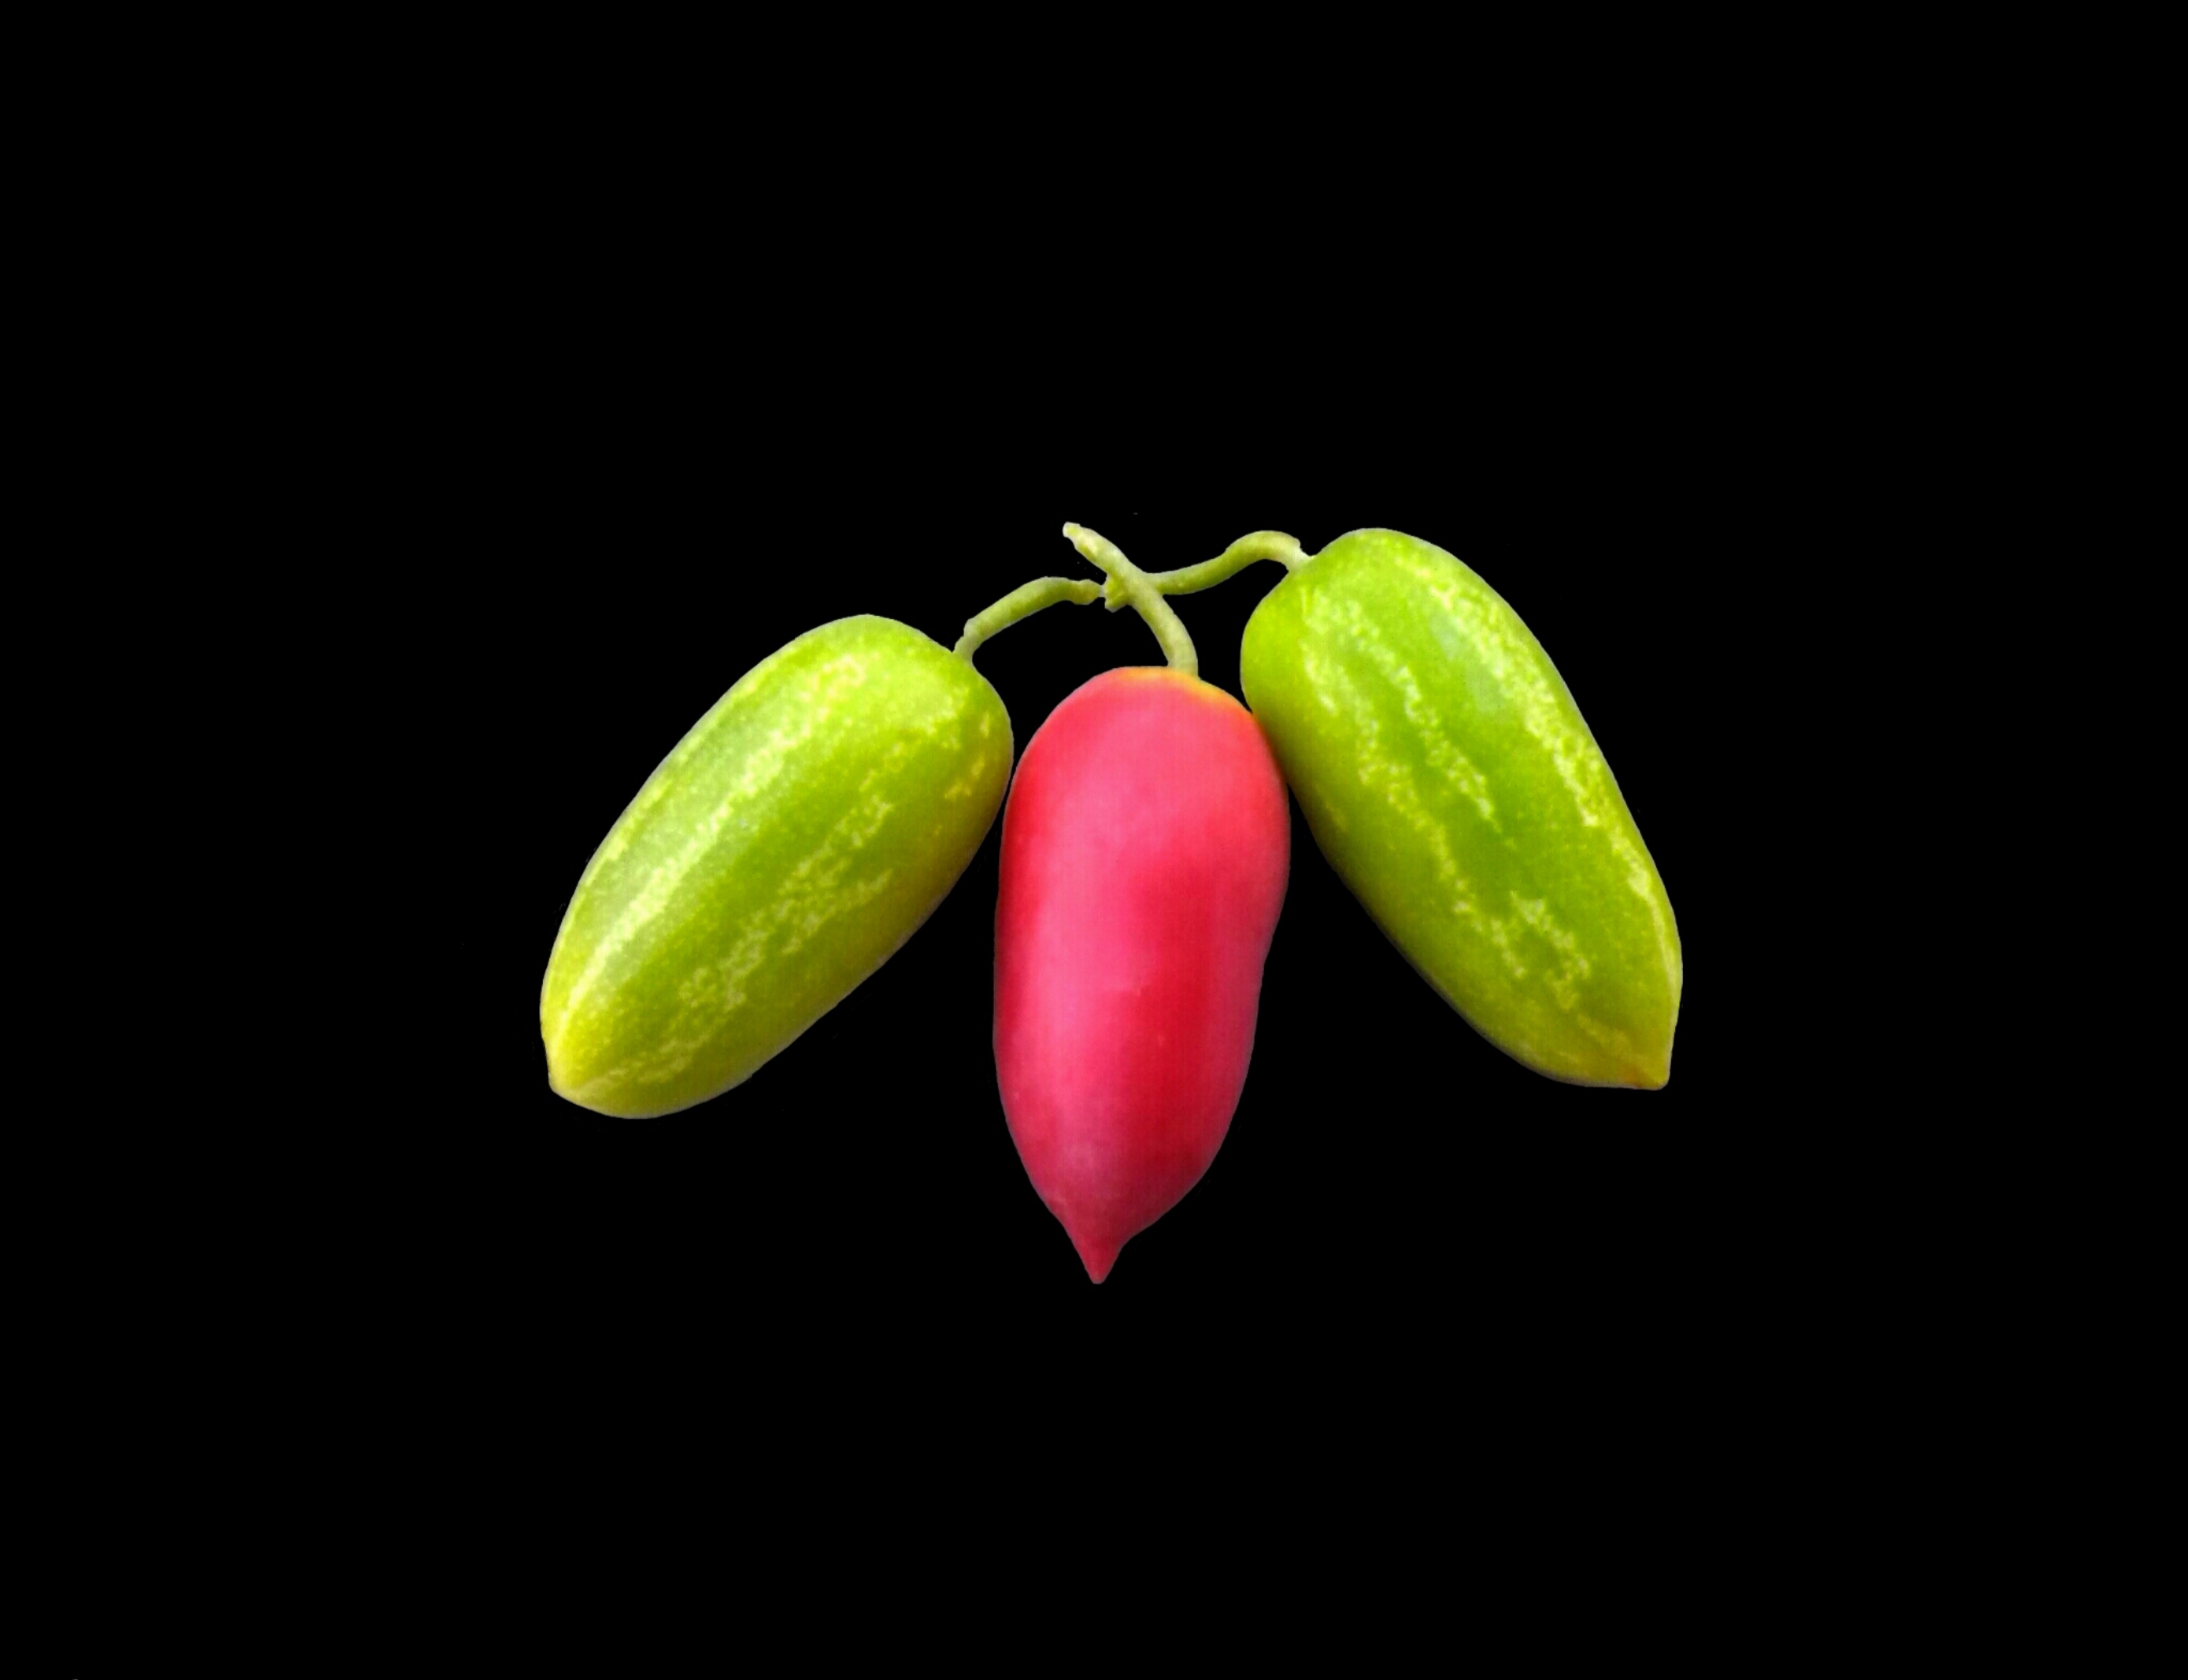
plant, fruit, stem, leaf, flower, food, ingredient, produce, vegetable, natural, fresh, healthy, health, freshness, vegetables, vegetarian, raw, diet, organic, cucumbers, uncooked, flowering plant, land plant, cukes